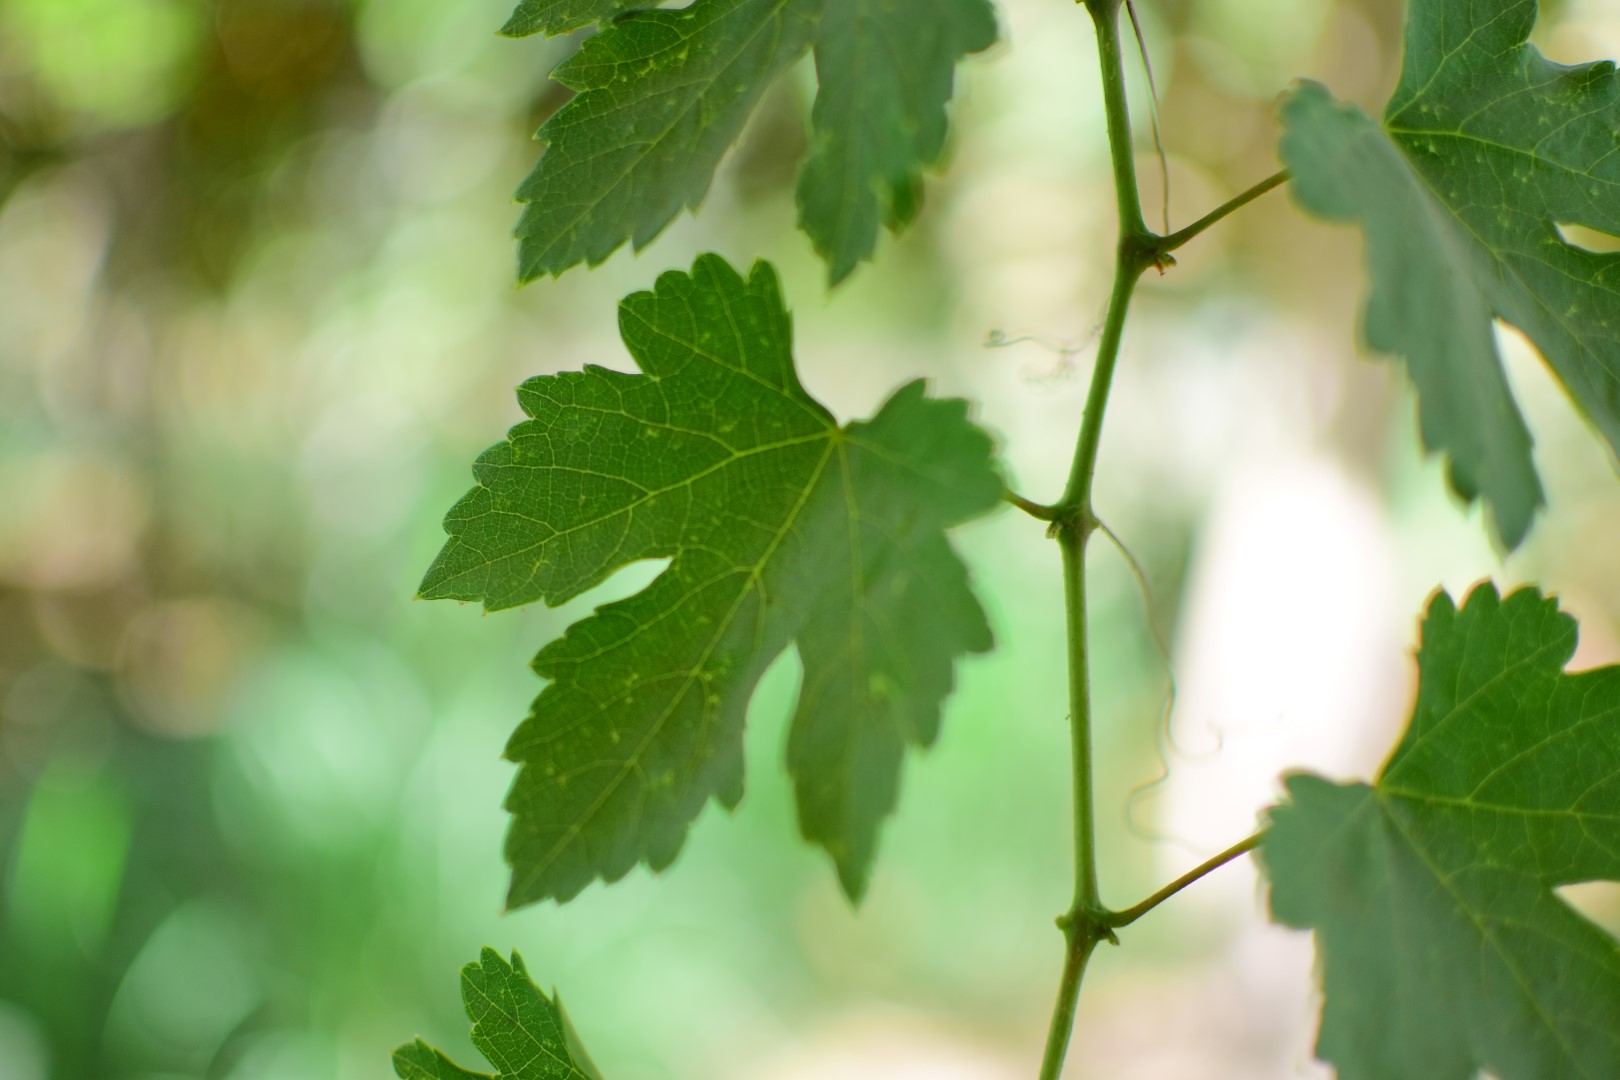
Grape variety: Halawani